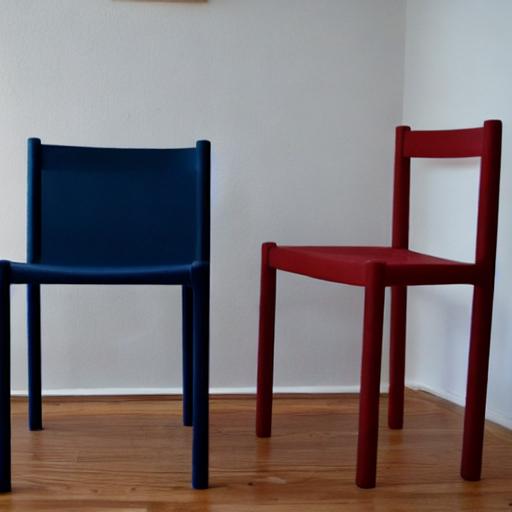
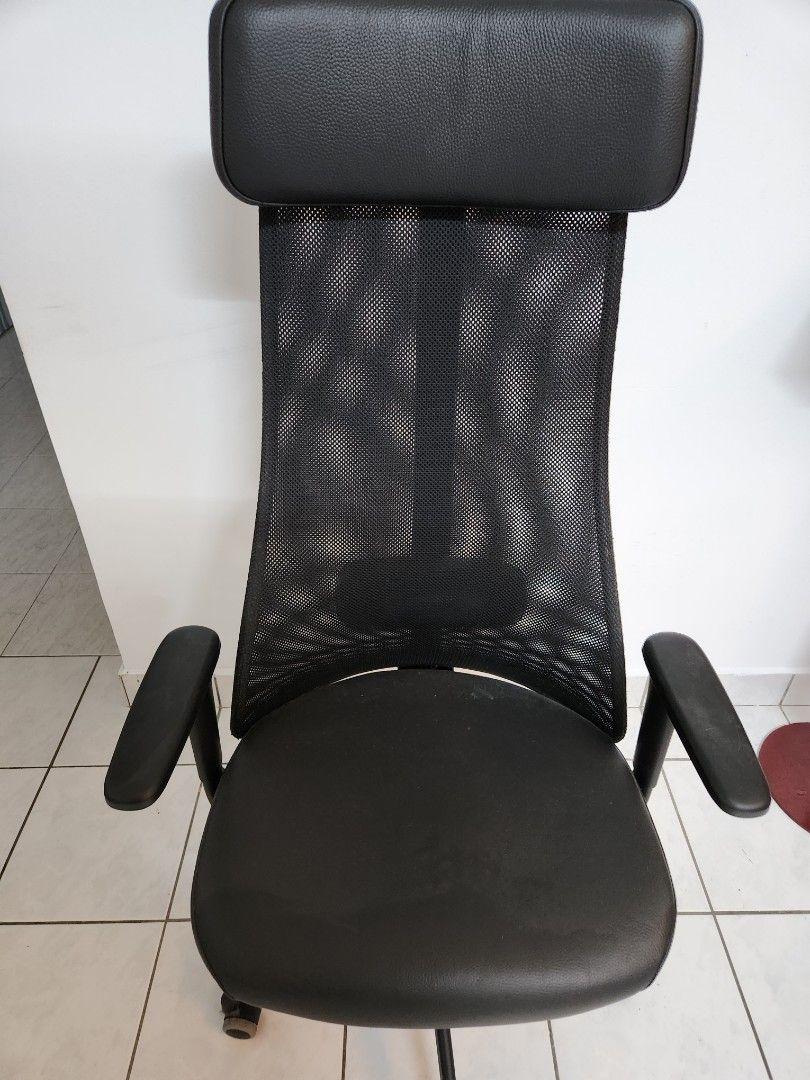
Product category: items_chair
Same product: no